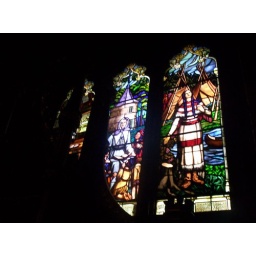
Stained glass window in Notre-Dame Basilica in Montreal